Victory Motorcycles

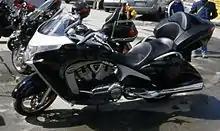
Victory Vision Tour

Introduced in February 2007 as an addition to the 2008 lineup, the Vision is a touring configuration. It comes in two versions, the Street, which includes a full fairing and hard saddlebags; and the Tour, which also has a hard trunk. The Vision offers a low seat height and a wide range of luxury electronics. In 2010 Victory changed the Street version to an 8-Ball.